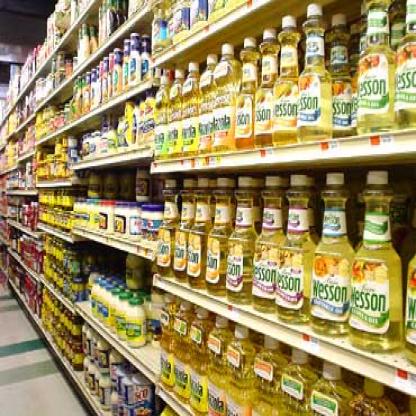
Scene: Indoor